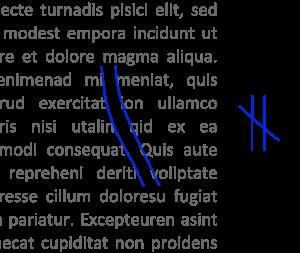
En imprimerie, et spécialement en typographie, la composition consiste à assembler les caractères pour former des lignes de texte. La composition consista pendant plusieurs siècles à assembler les caractères en plomb, puis elle fut mécanisée avec diverses machines, et elle se fait aujourd’hui de manière numérique.